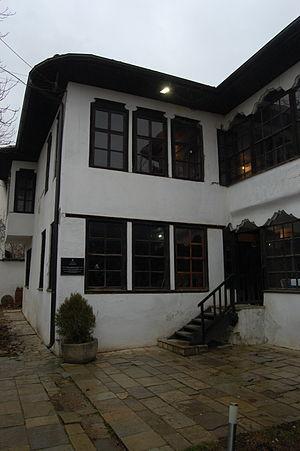
Pristina est la capitale et la plus grande ville du Kosovo. Selon le recensement kosovar de 2011, la ville intra muros compte 505 857 habitants et sa zone métropolitaine intra muros 145 149.
Cet article propose une liste des monuments culturels du Kosovo. Elle intègre des monuments inscrits dans les registres de l'Institut pour la protection du patrimoine de la République de Serbie et sur la liste de l'Académie serbe des sciences et des arts, en tant que le Kosovo est encore considéré comme une province autonome par la Serbie et une partie de la communauté internationale ; parallèlement le Kosovo, qui a proclamé son indépendance en 2008, a établi une liste provisoire de monuments culturels.